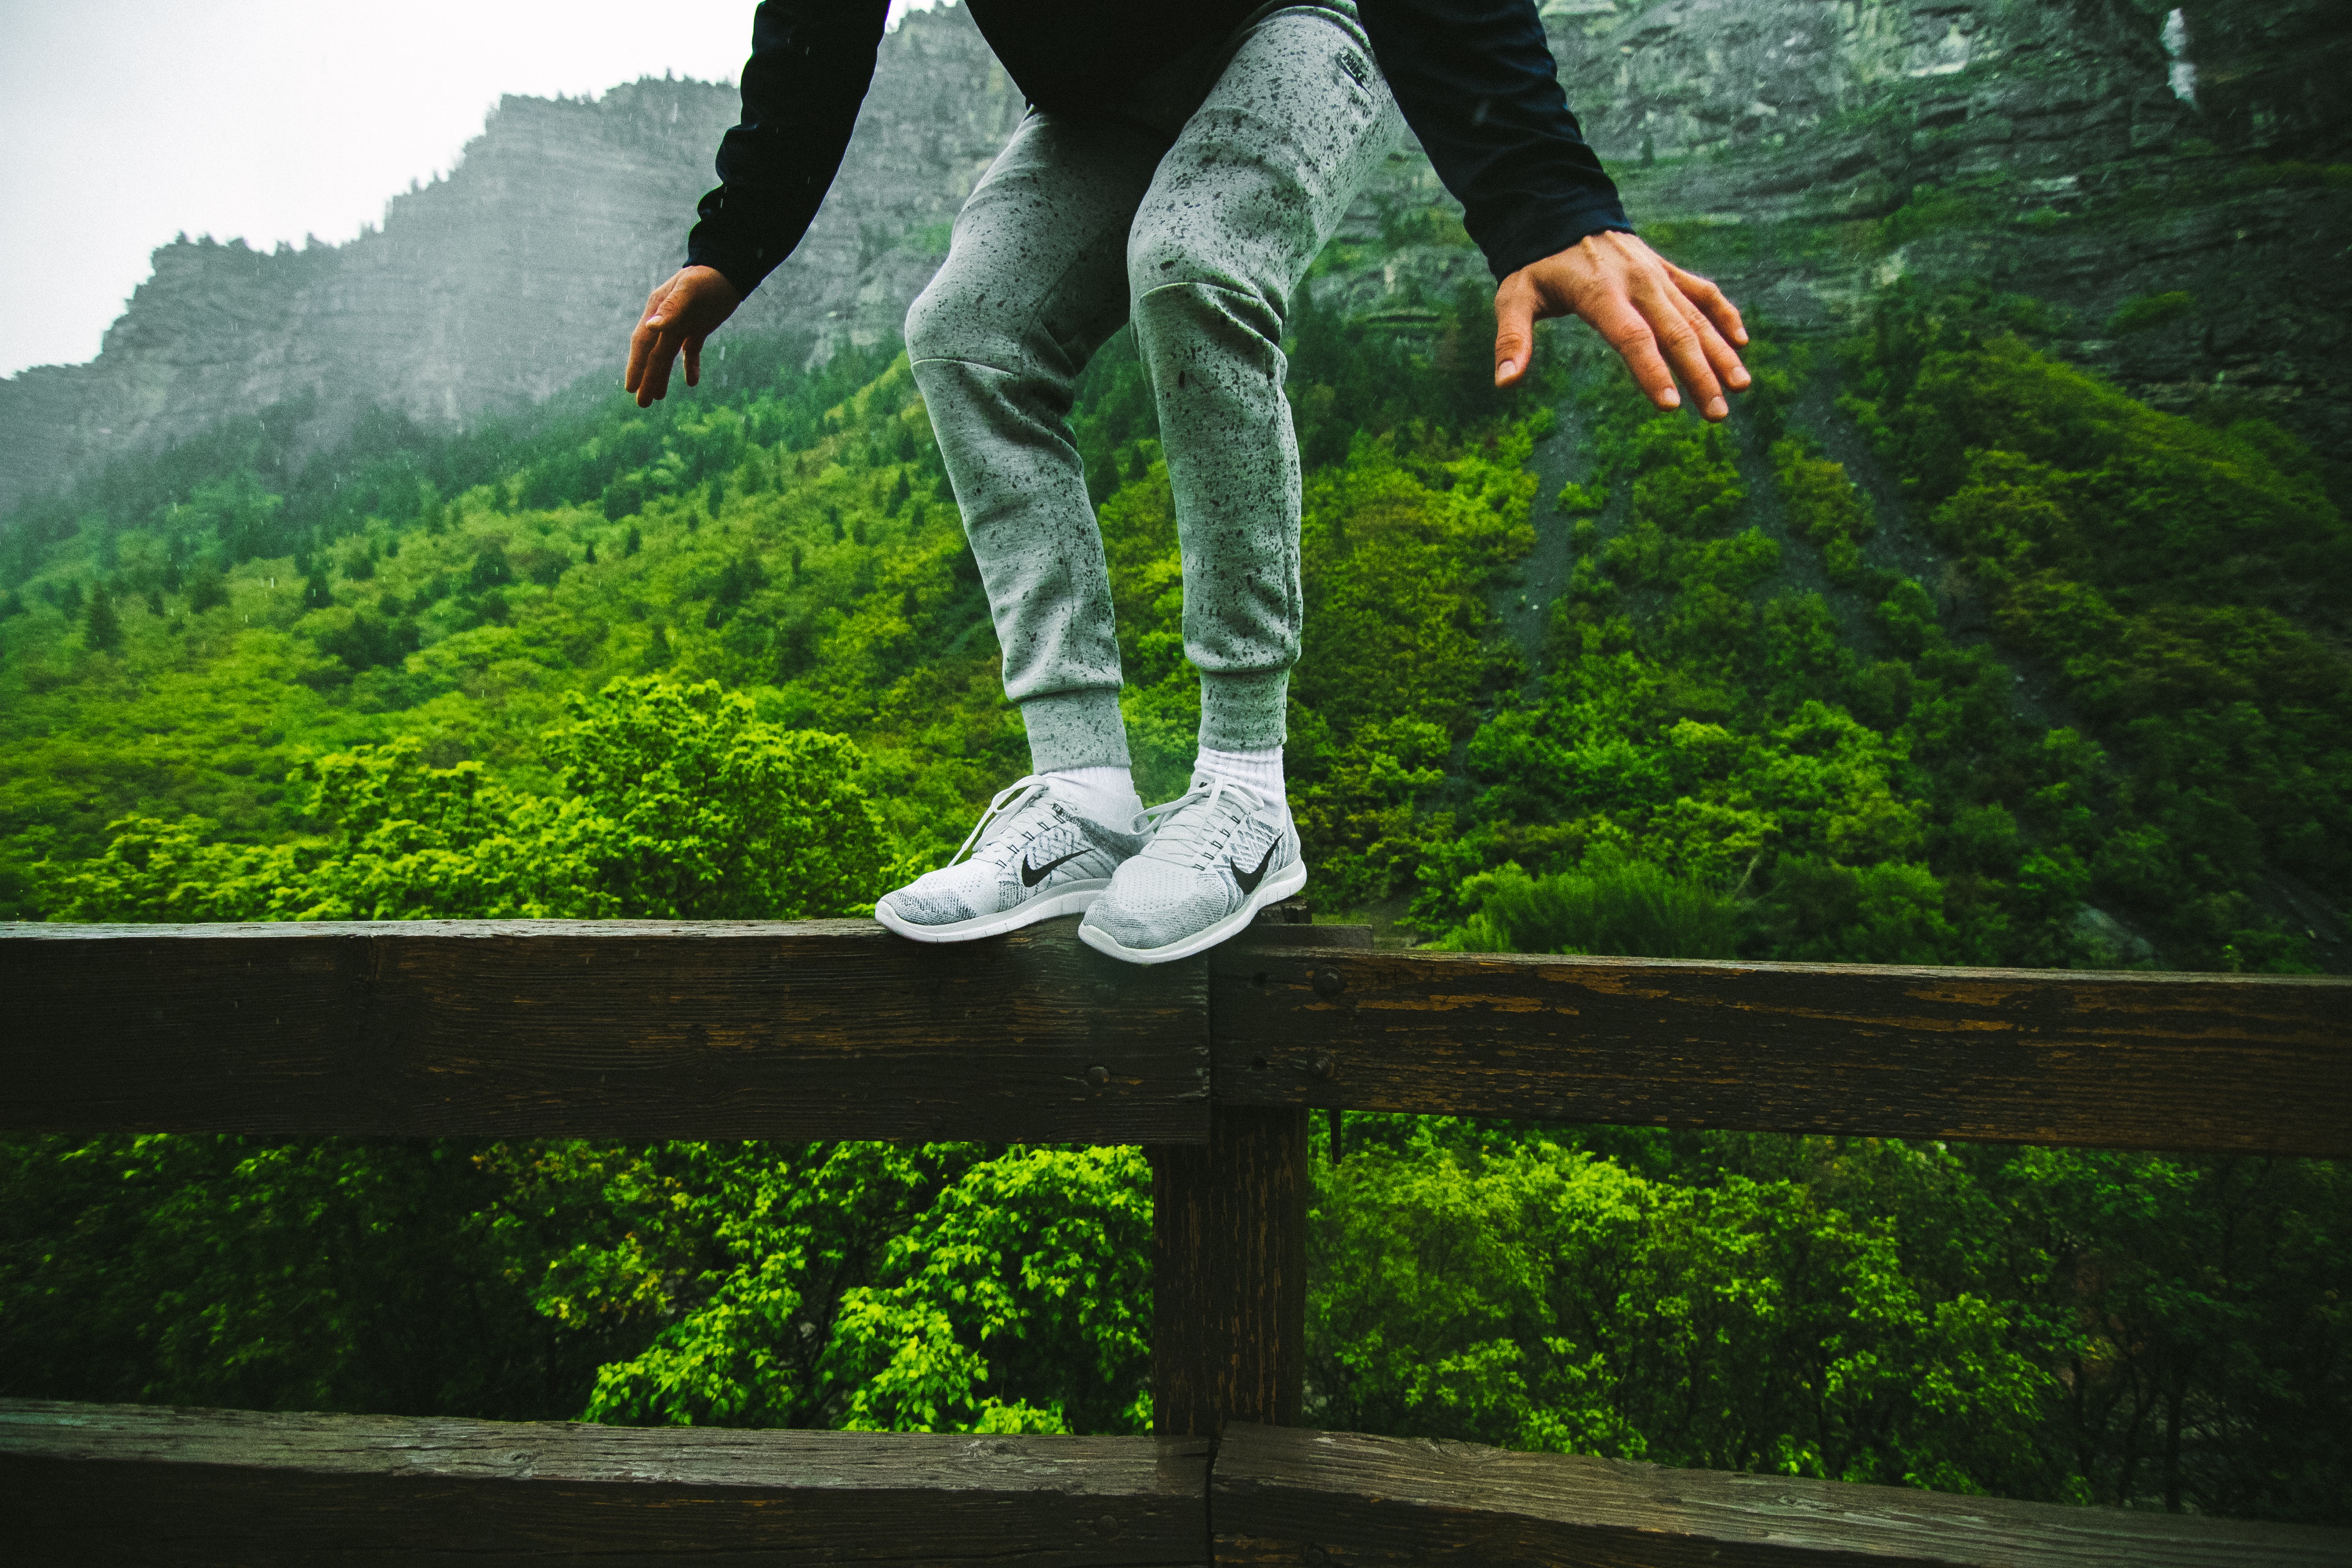
recreation, green, extreme sport, sports, outdoor recreation